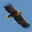
Label: bird